Carlos Mancheno Cajas

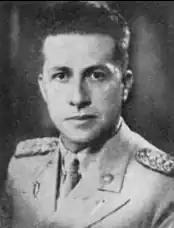
Carlos Mancheno Cajas

Carlos Mancheno Cajas (9 October 1902 – 11 October 1996) was President of Ecuador from 23 August 1947 to 2 September 1947. Mancheno assumed control after a coup d'état he led deposed President José María Velasco. Velasco left the country, returning later both to Ecuador and to the presidency. Mancheno himself was removed only ten days after taking control, and Velasco's vice-president, Mariano Suárez, assumed the presidency.